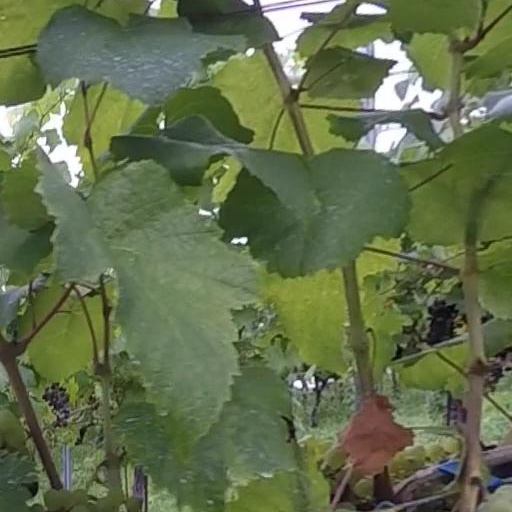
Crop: grape